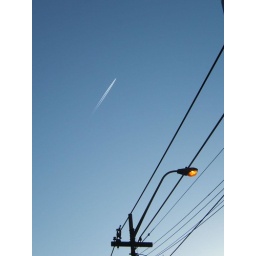
Jet contrail in a clear blue dusk sky as the streetlamp turns on for its overnight vigil.